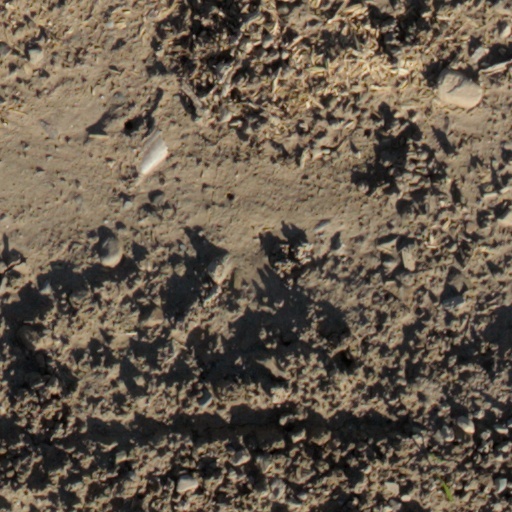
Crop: wheat